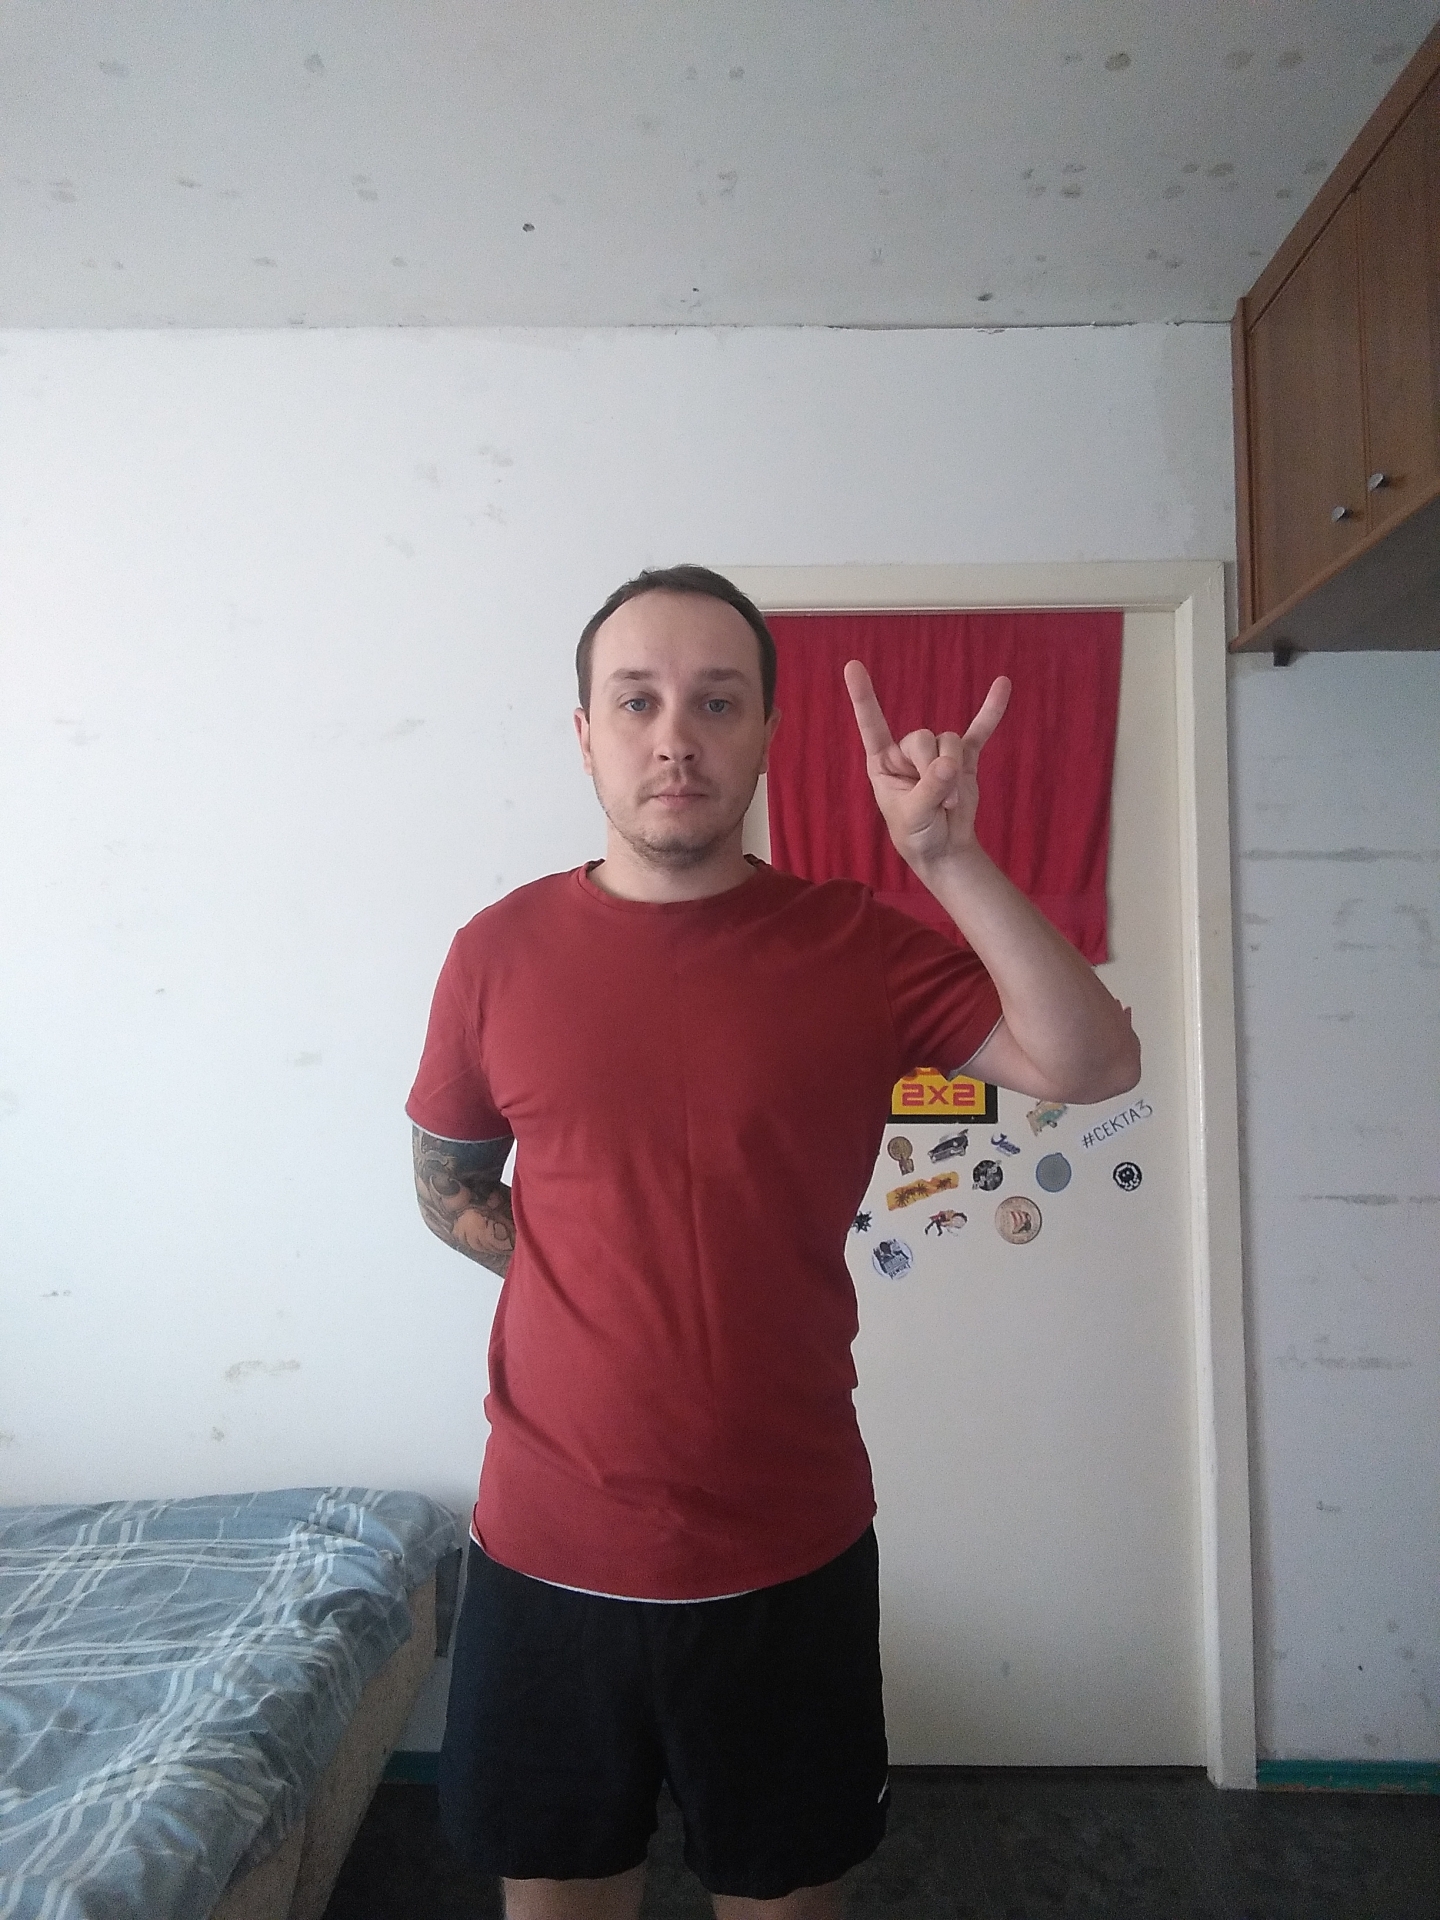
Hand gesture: rock